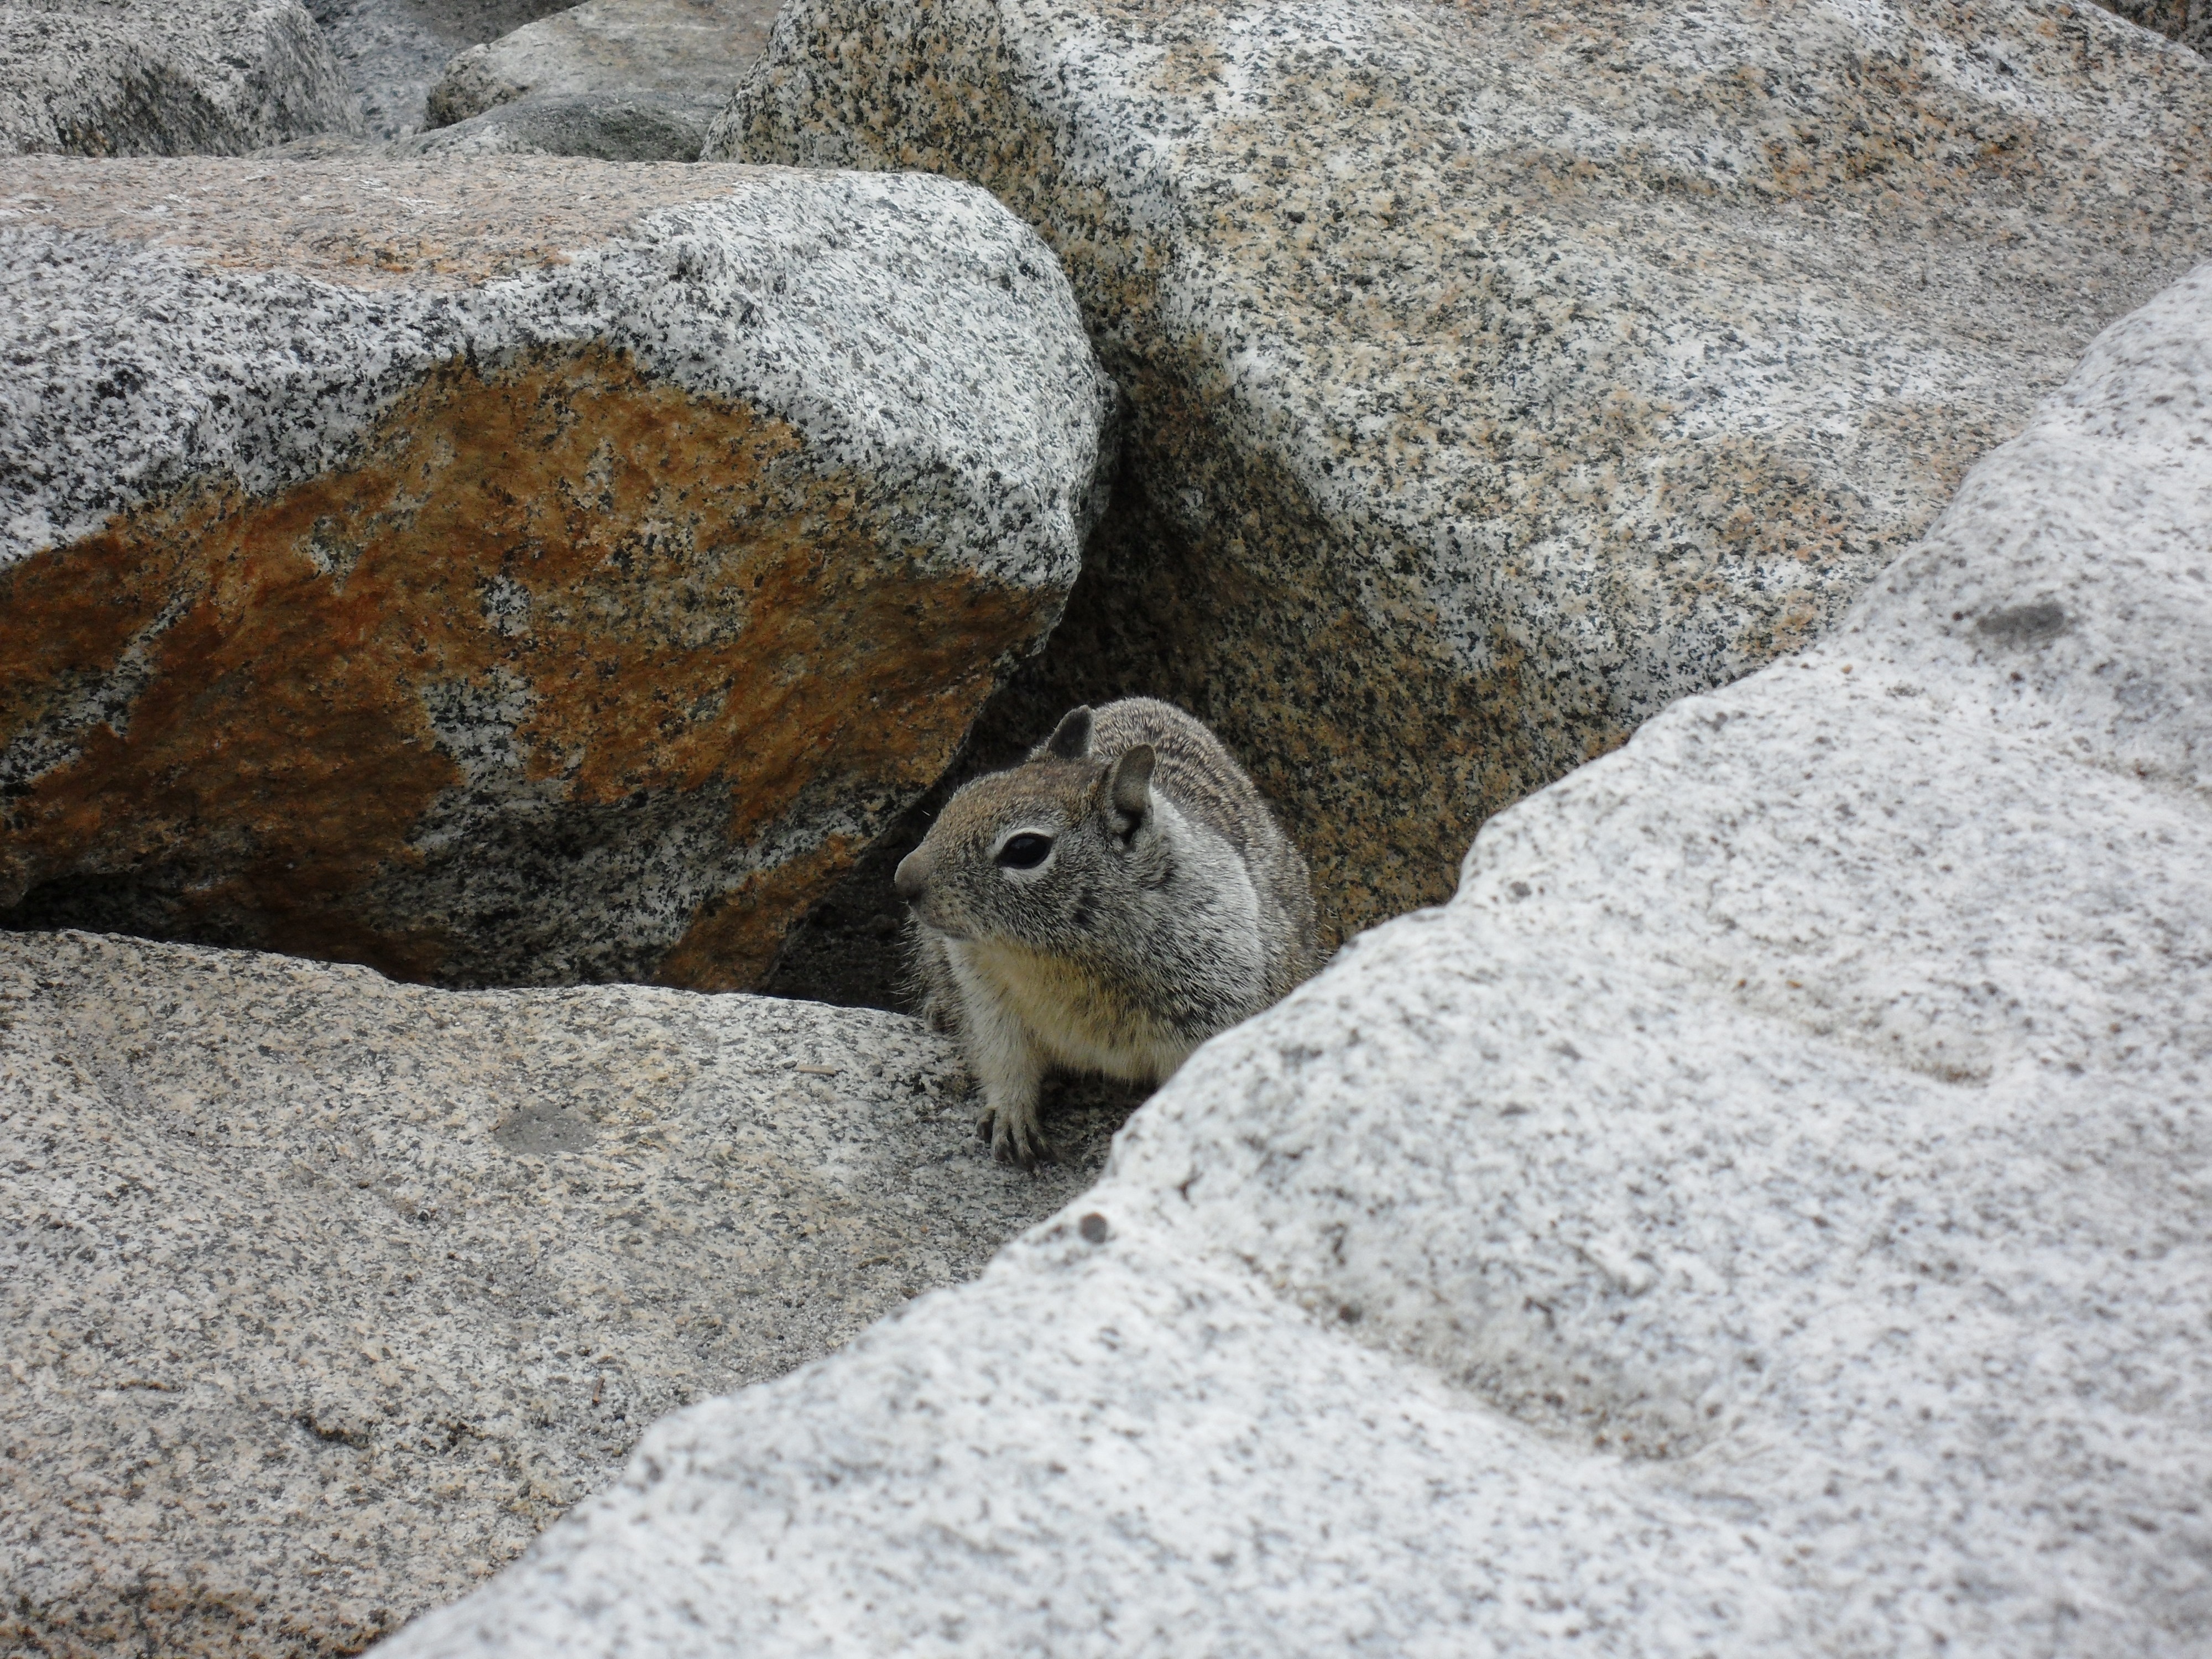
rock, wildlife, squirrel, rodent, fauna, yosemite national park, nager, marmot